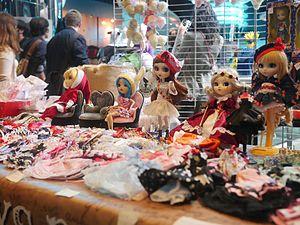
Pullip est une poupée de collection créée en 2003 par le Sud-Coréen Cheonsang Cheonha. C'est le premier modèle d'une gamme de poupées dont le corps articulé, les yeux mobiles, la chevelure ou encore le maquillage peuvent être facilement personnalisés.